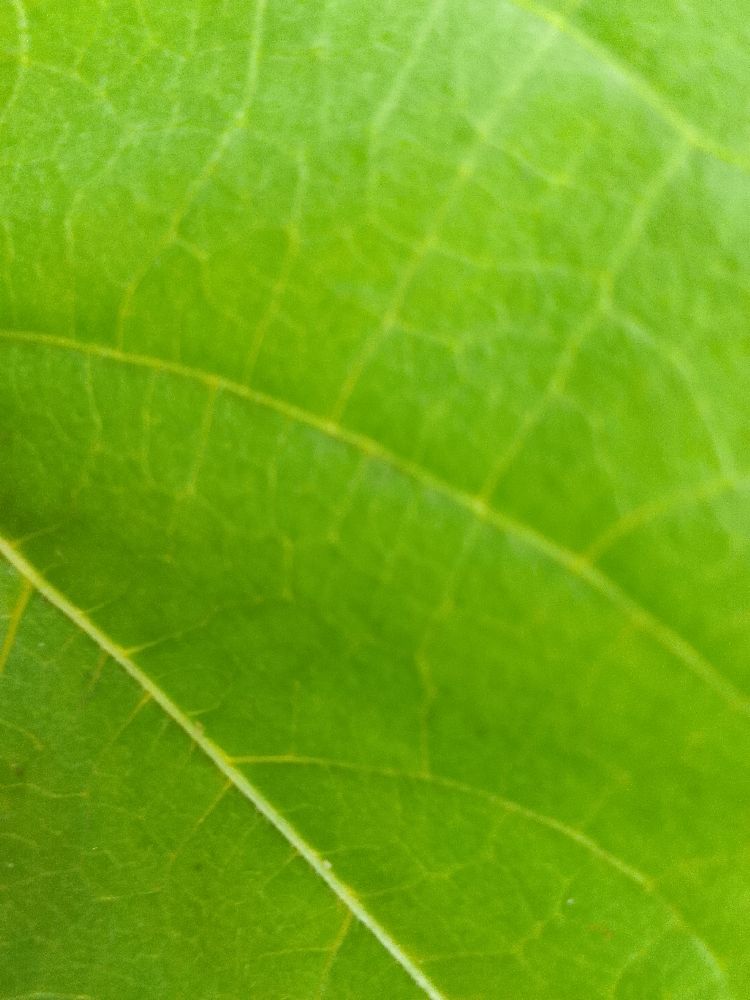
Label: healthy